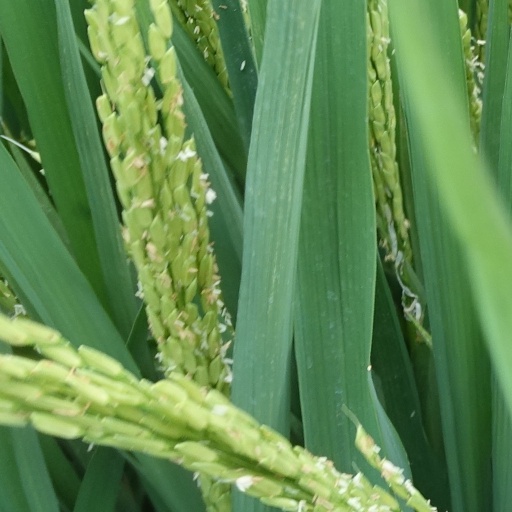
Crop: rice